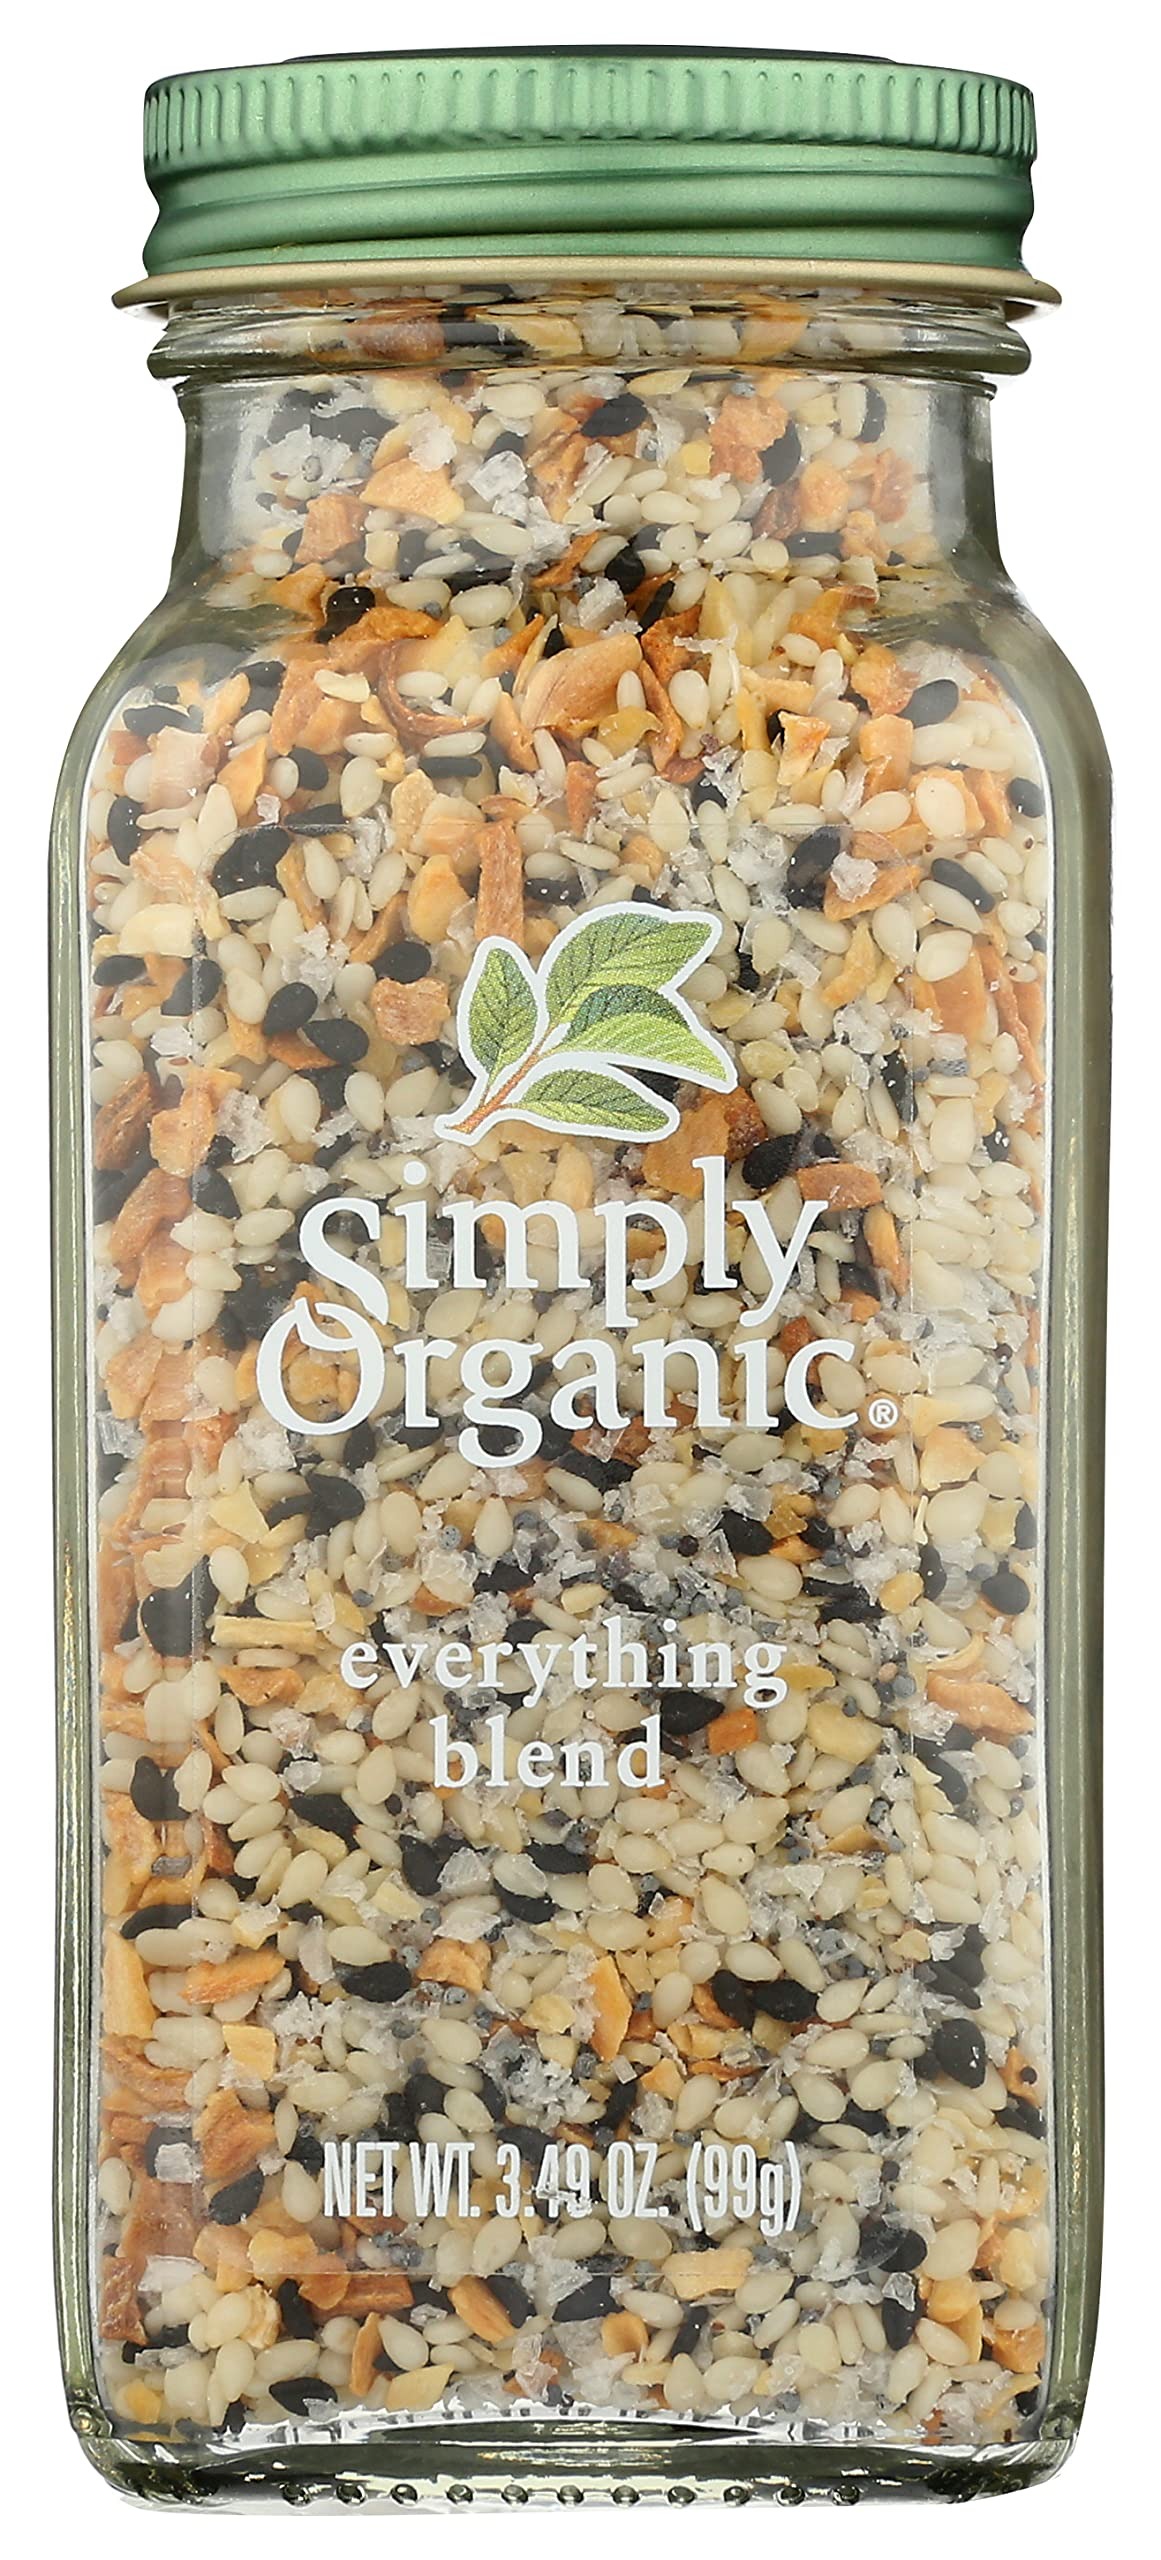
Item Name: Simply Organic Everything Blend Org, 3.49 Oz (Pack Of 6)
Bullet Point: Simply Organic Everything Blend Org, 3.49 Oz (Pack Of 6)
Value: 20.94
Unit: Ounce

Price: 50.61